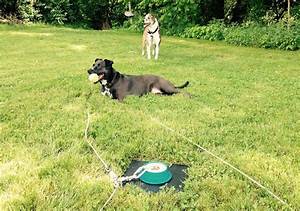
Label: cane